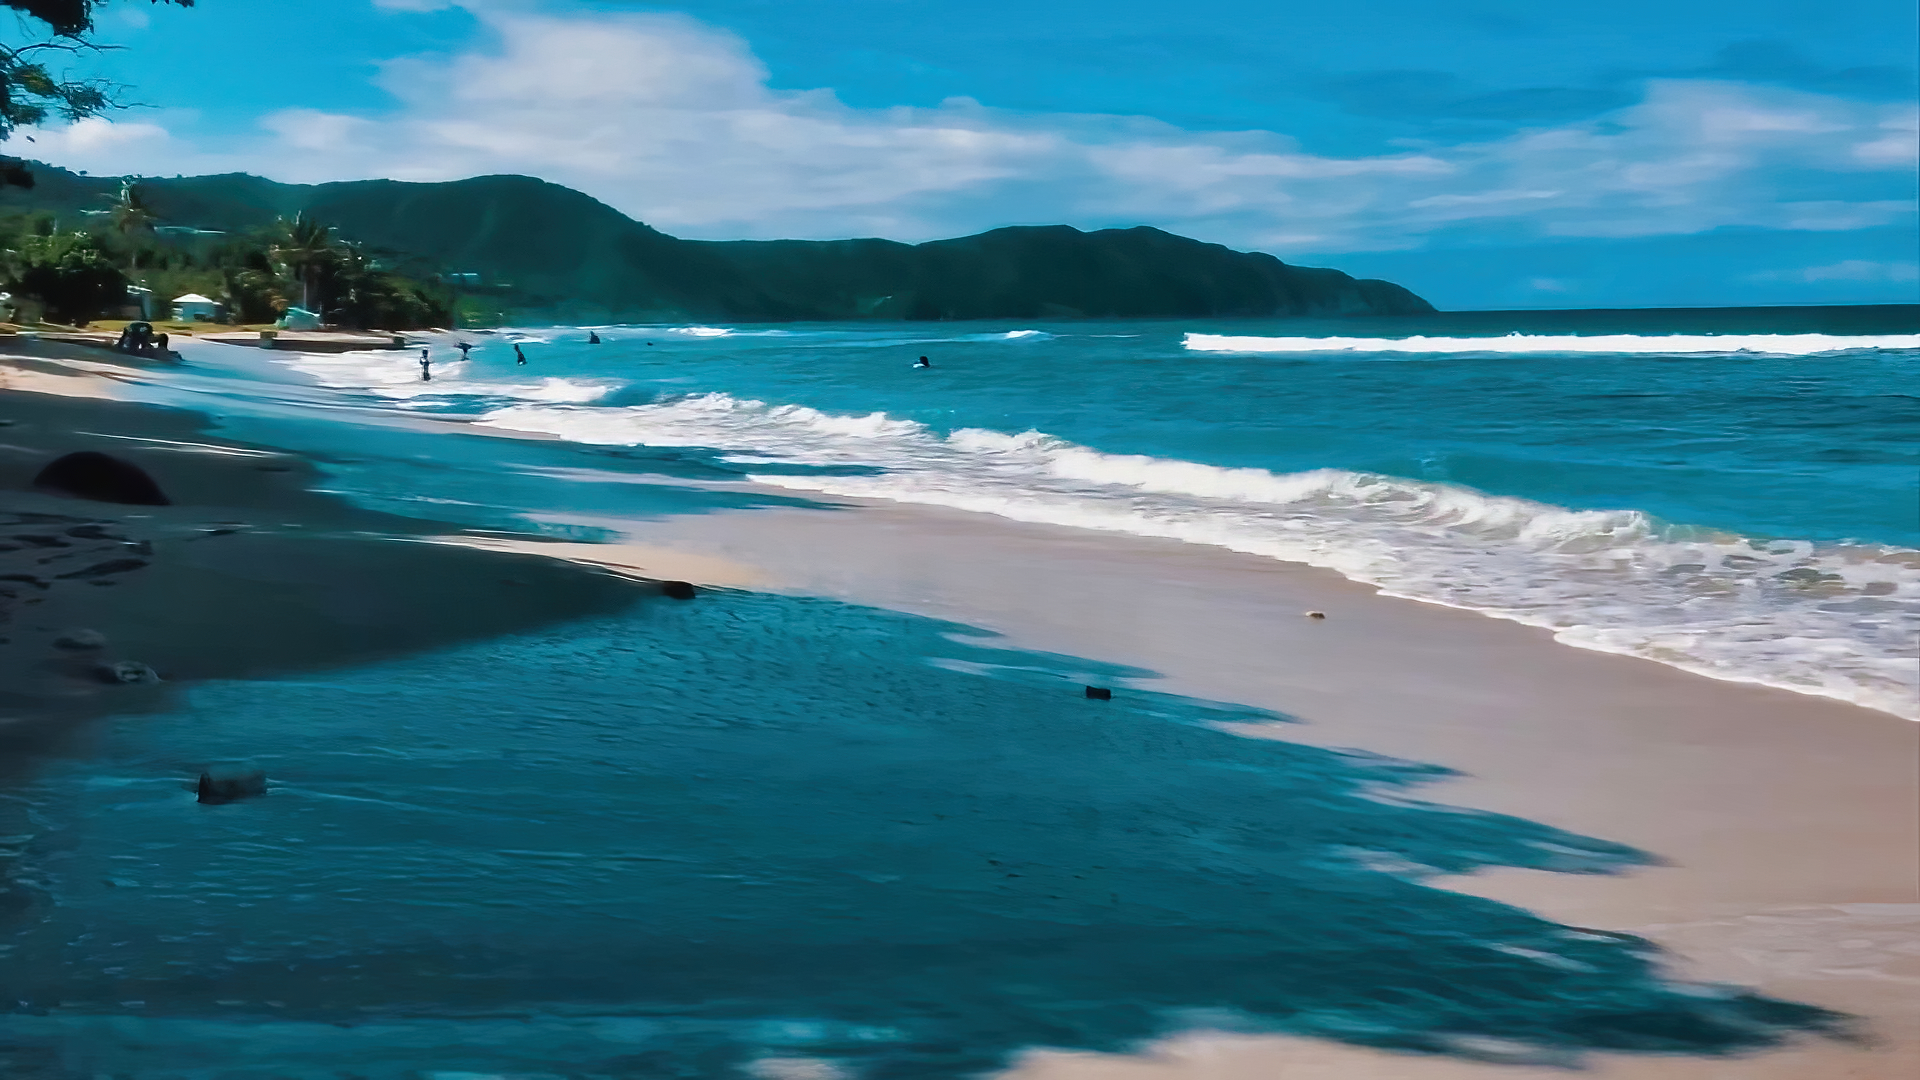
holiday, summer, beach, 2022, cloud, water, sky, water resources, blue, mountain, natural landscape, coastal and oceanic landforms, terrain, aqua, landscape, wind wave, horizon, cumulus, headland, shore, wind, calm, island, caribbean, leisure, klippe, wave, tropics, travel, sound, cape, hill, rock, ocean, coast, bay, cove, sand, tourism, inlet, tide, promontory, cliff, tree, reflection, peninsula, vacation, bight, sea